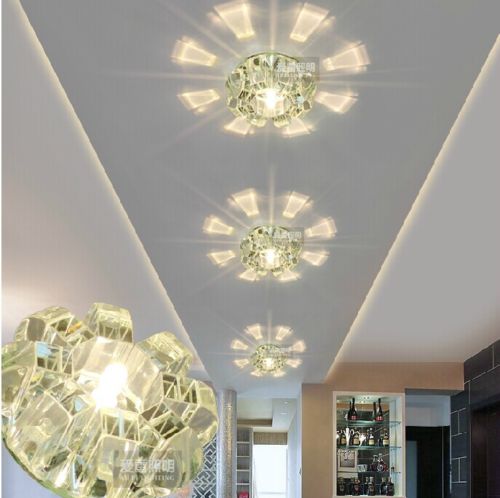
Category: lamp